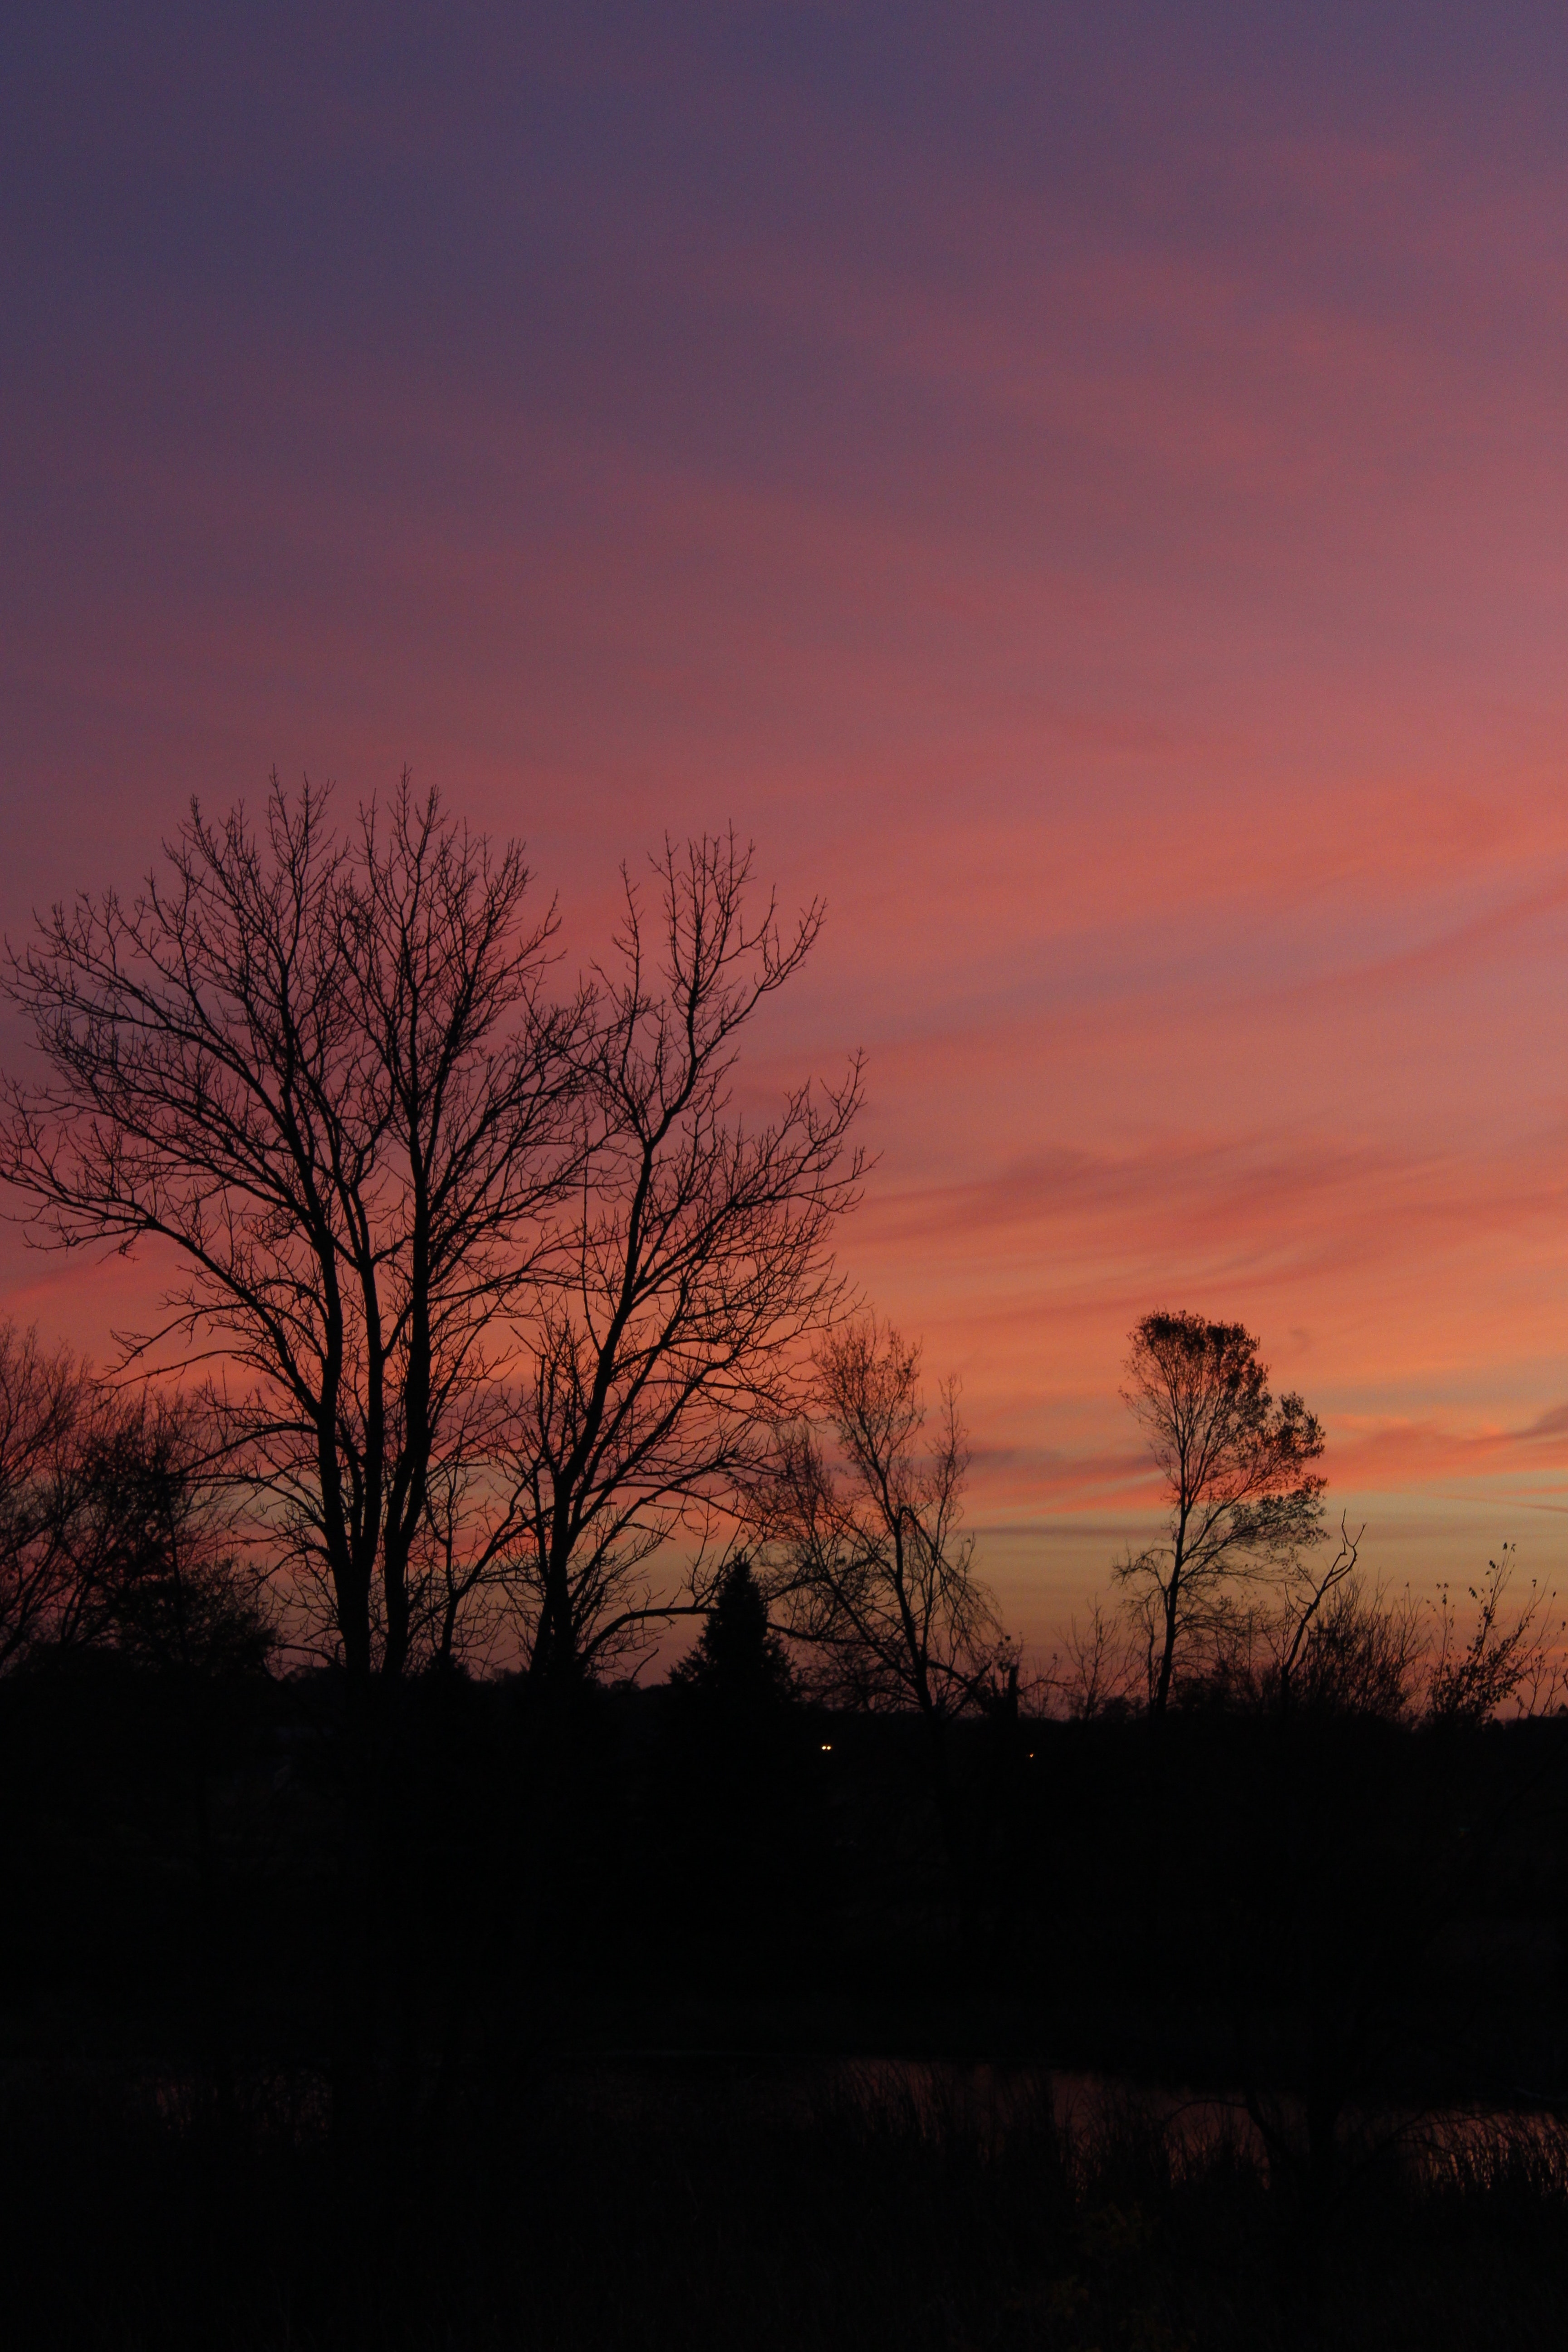
sky, red sky at morning, cloud, tree, sunset, afterglow, natural landscape, dusk, sunrise, horizon, evening, atmospheric phenomenon, branch, atmosphere, morning, dawn, woody plant, rural area, celestial event, landscape, sunlight, winter, plant, night, silhouette, meteorological phenomenon, plain